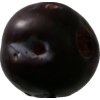
Label: plum